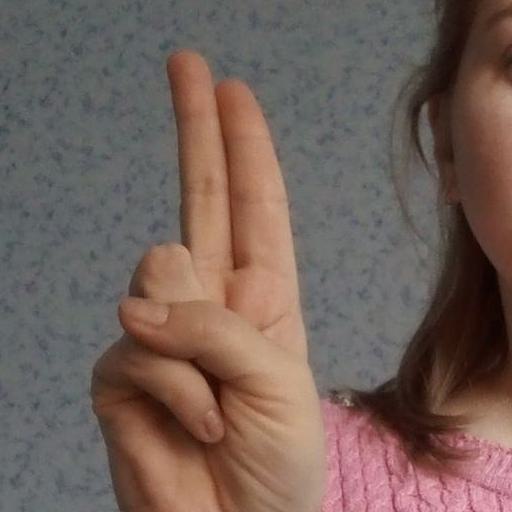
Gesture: two_up